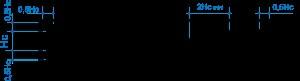
La composition d’un panneau de signalisation routière de direction en France dépend d’un seul indicateur : la hauteur de composition dépendant elle-même de la hauteur de base, définie en fonction de la vitesse d’approche des véhicules et des conditions d’implantation.